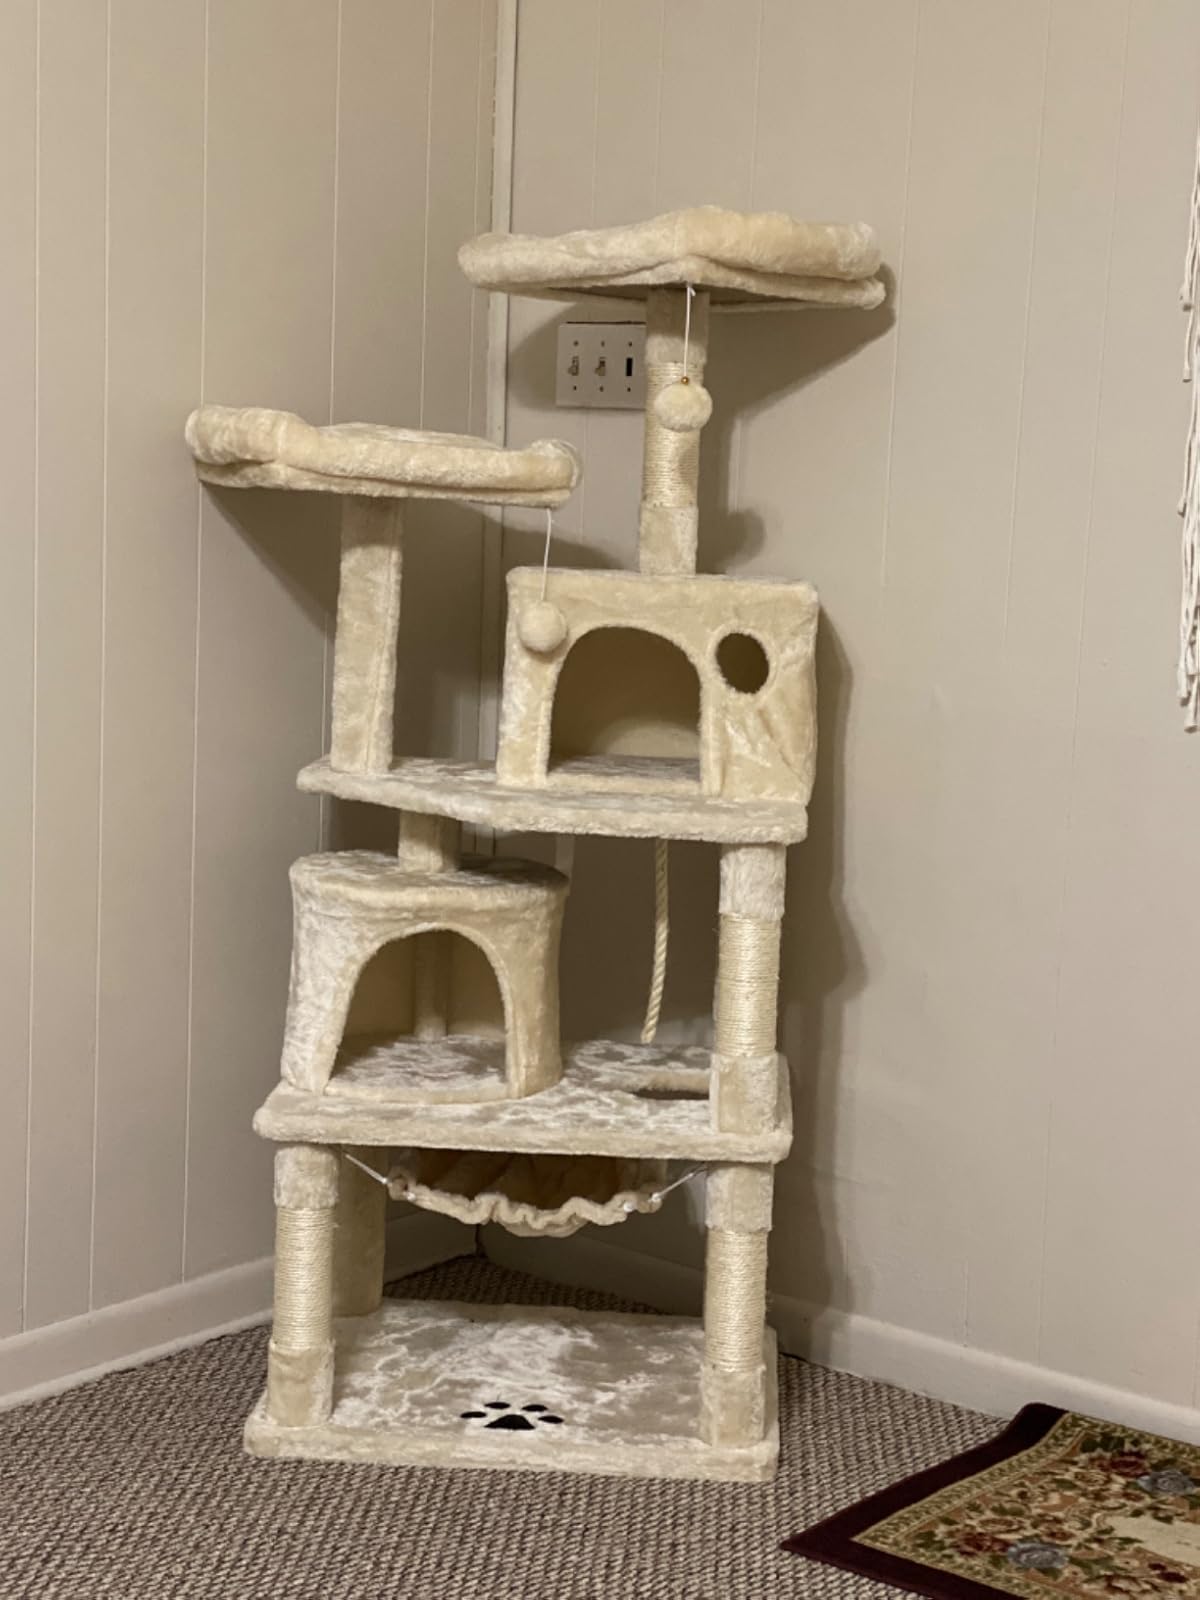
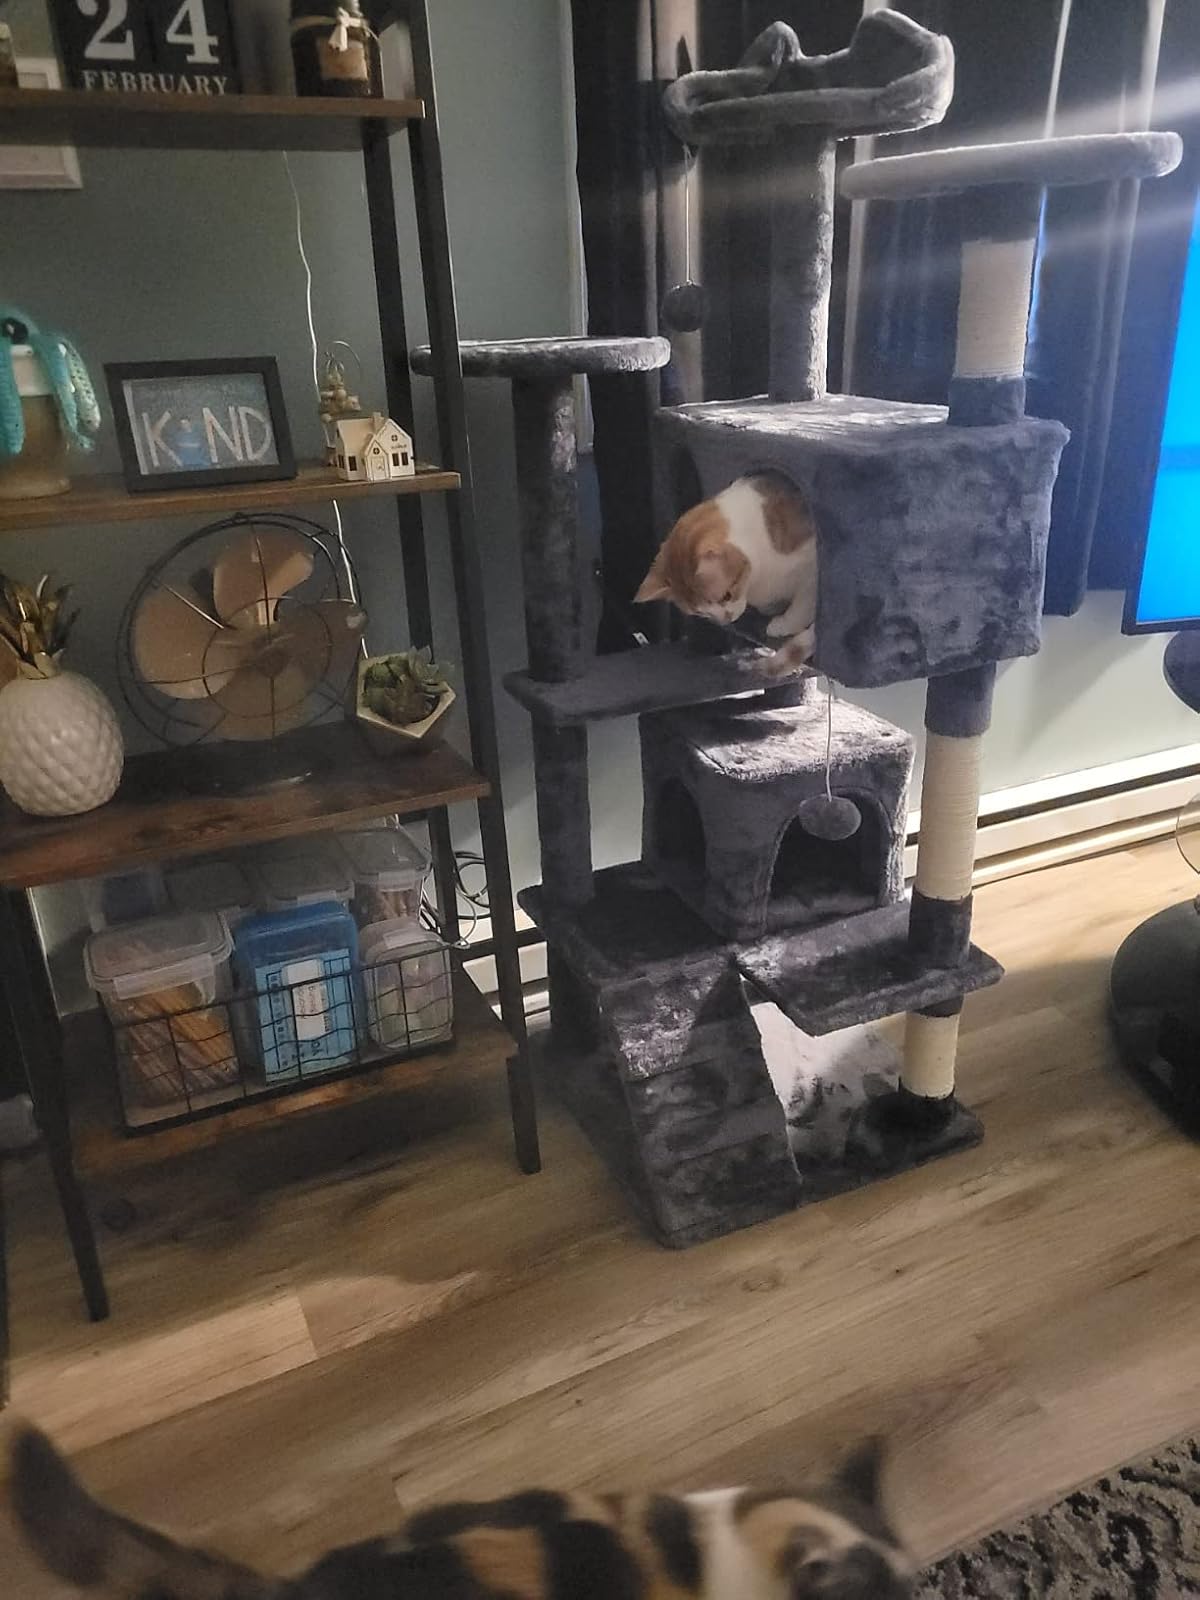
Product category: items_cat tree
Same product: no